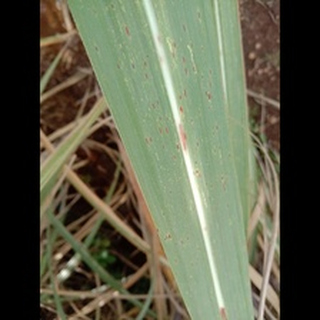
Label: sugarcane_rust